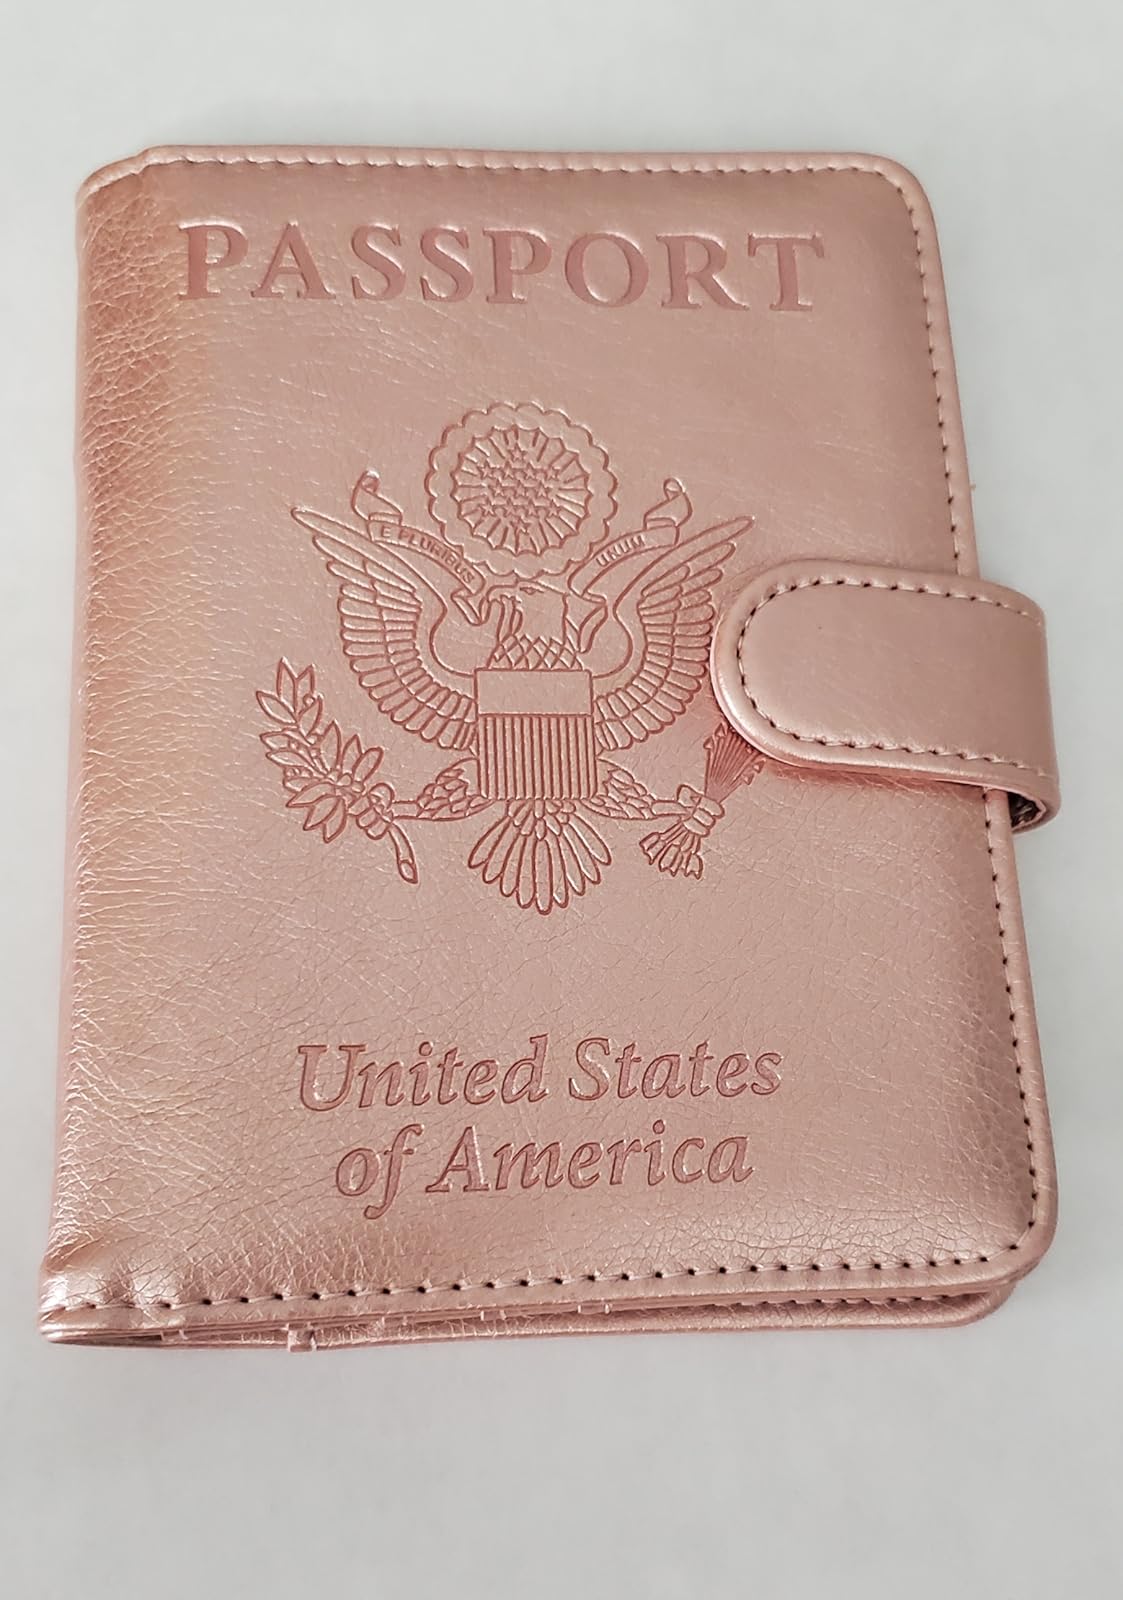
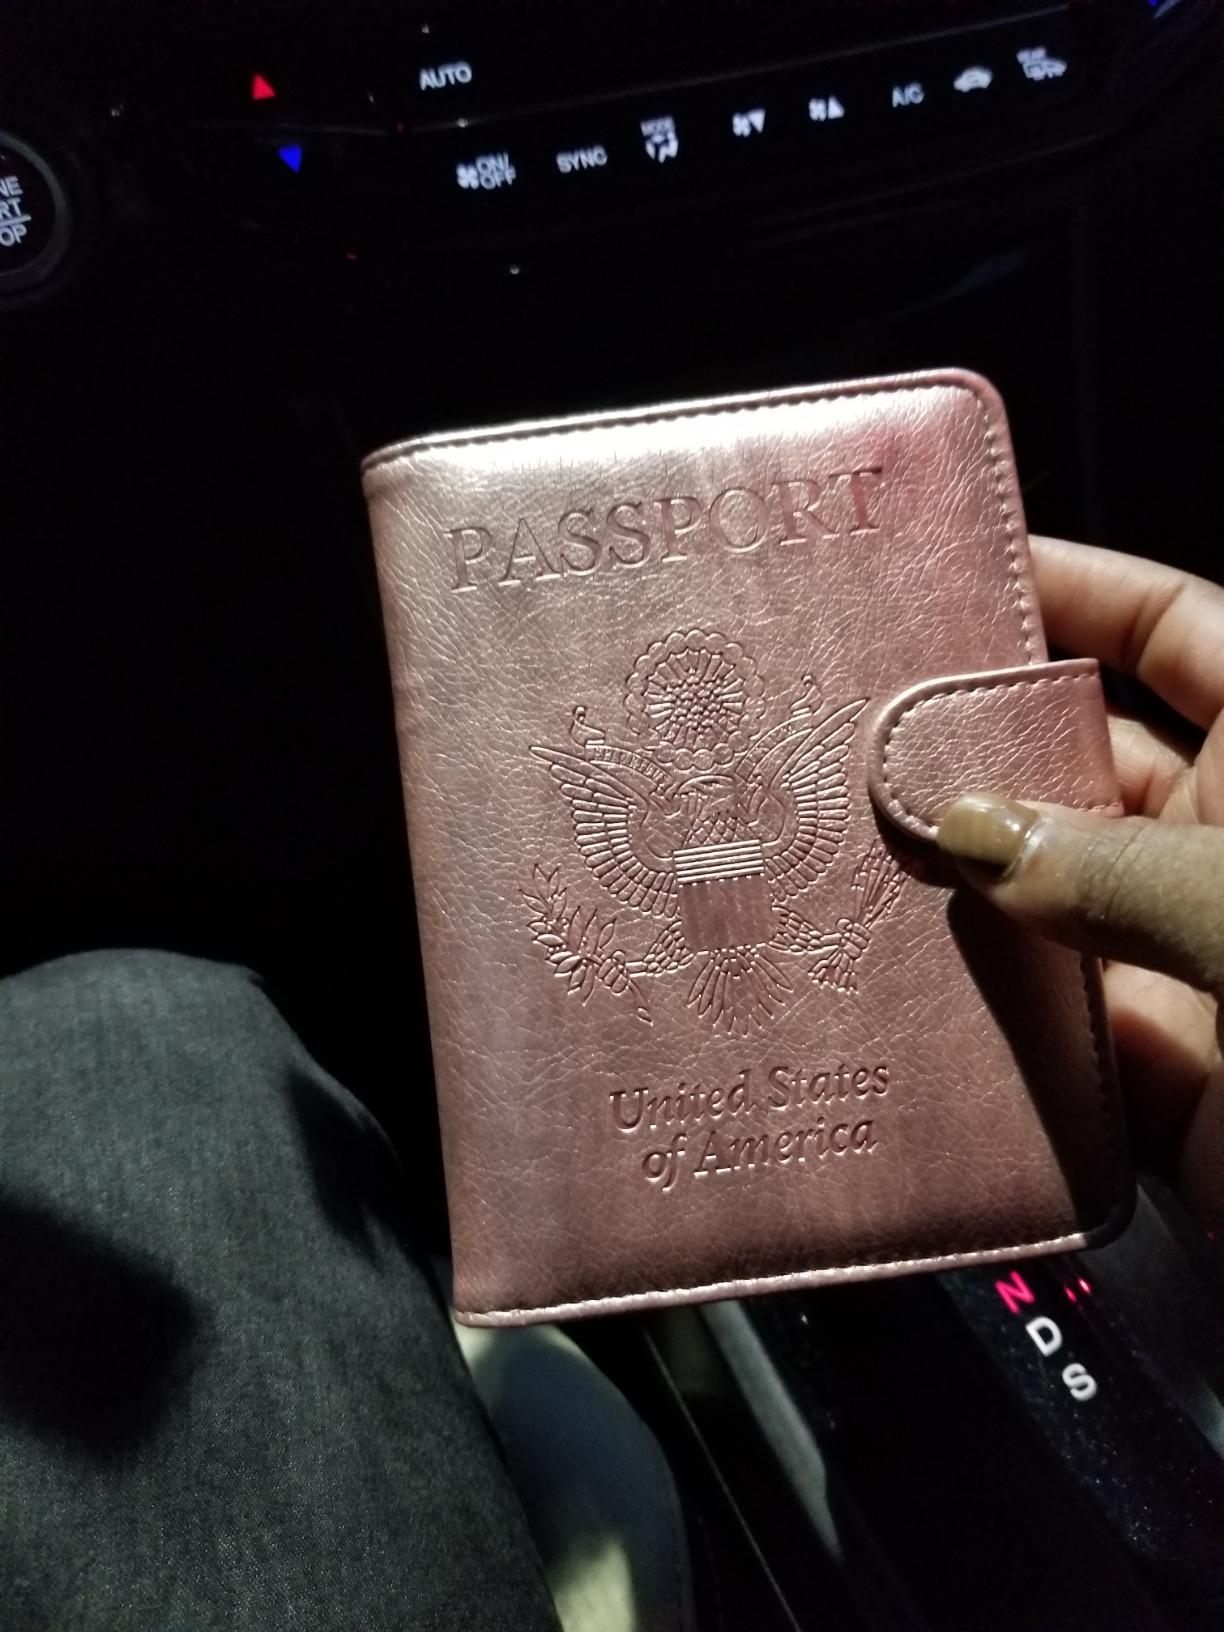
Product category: accessories_wallet
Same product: yes